Pterophorus innotatalis

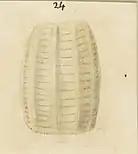

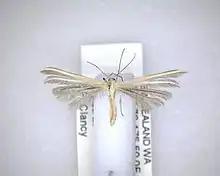
Specimen with "P. innotatalis" with spread wings.

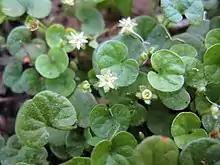
"D. repens", host species of "P. innotatlis".

This species is endemic to New Zealand. It has been recorded in the North and South Islands as well as at Ruapuke Island. It has been found at altitudes up to 1500 m.